Directorate General of Customs and Excise

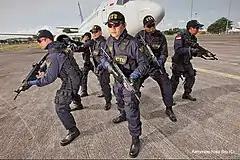
Customs Tactical Unit (CTU) officers on exercise mission

The organisation structure of Directorate General of Customs and Excise comprises the following components: